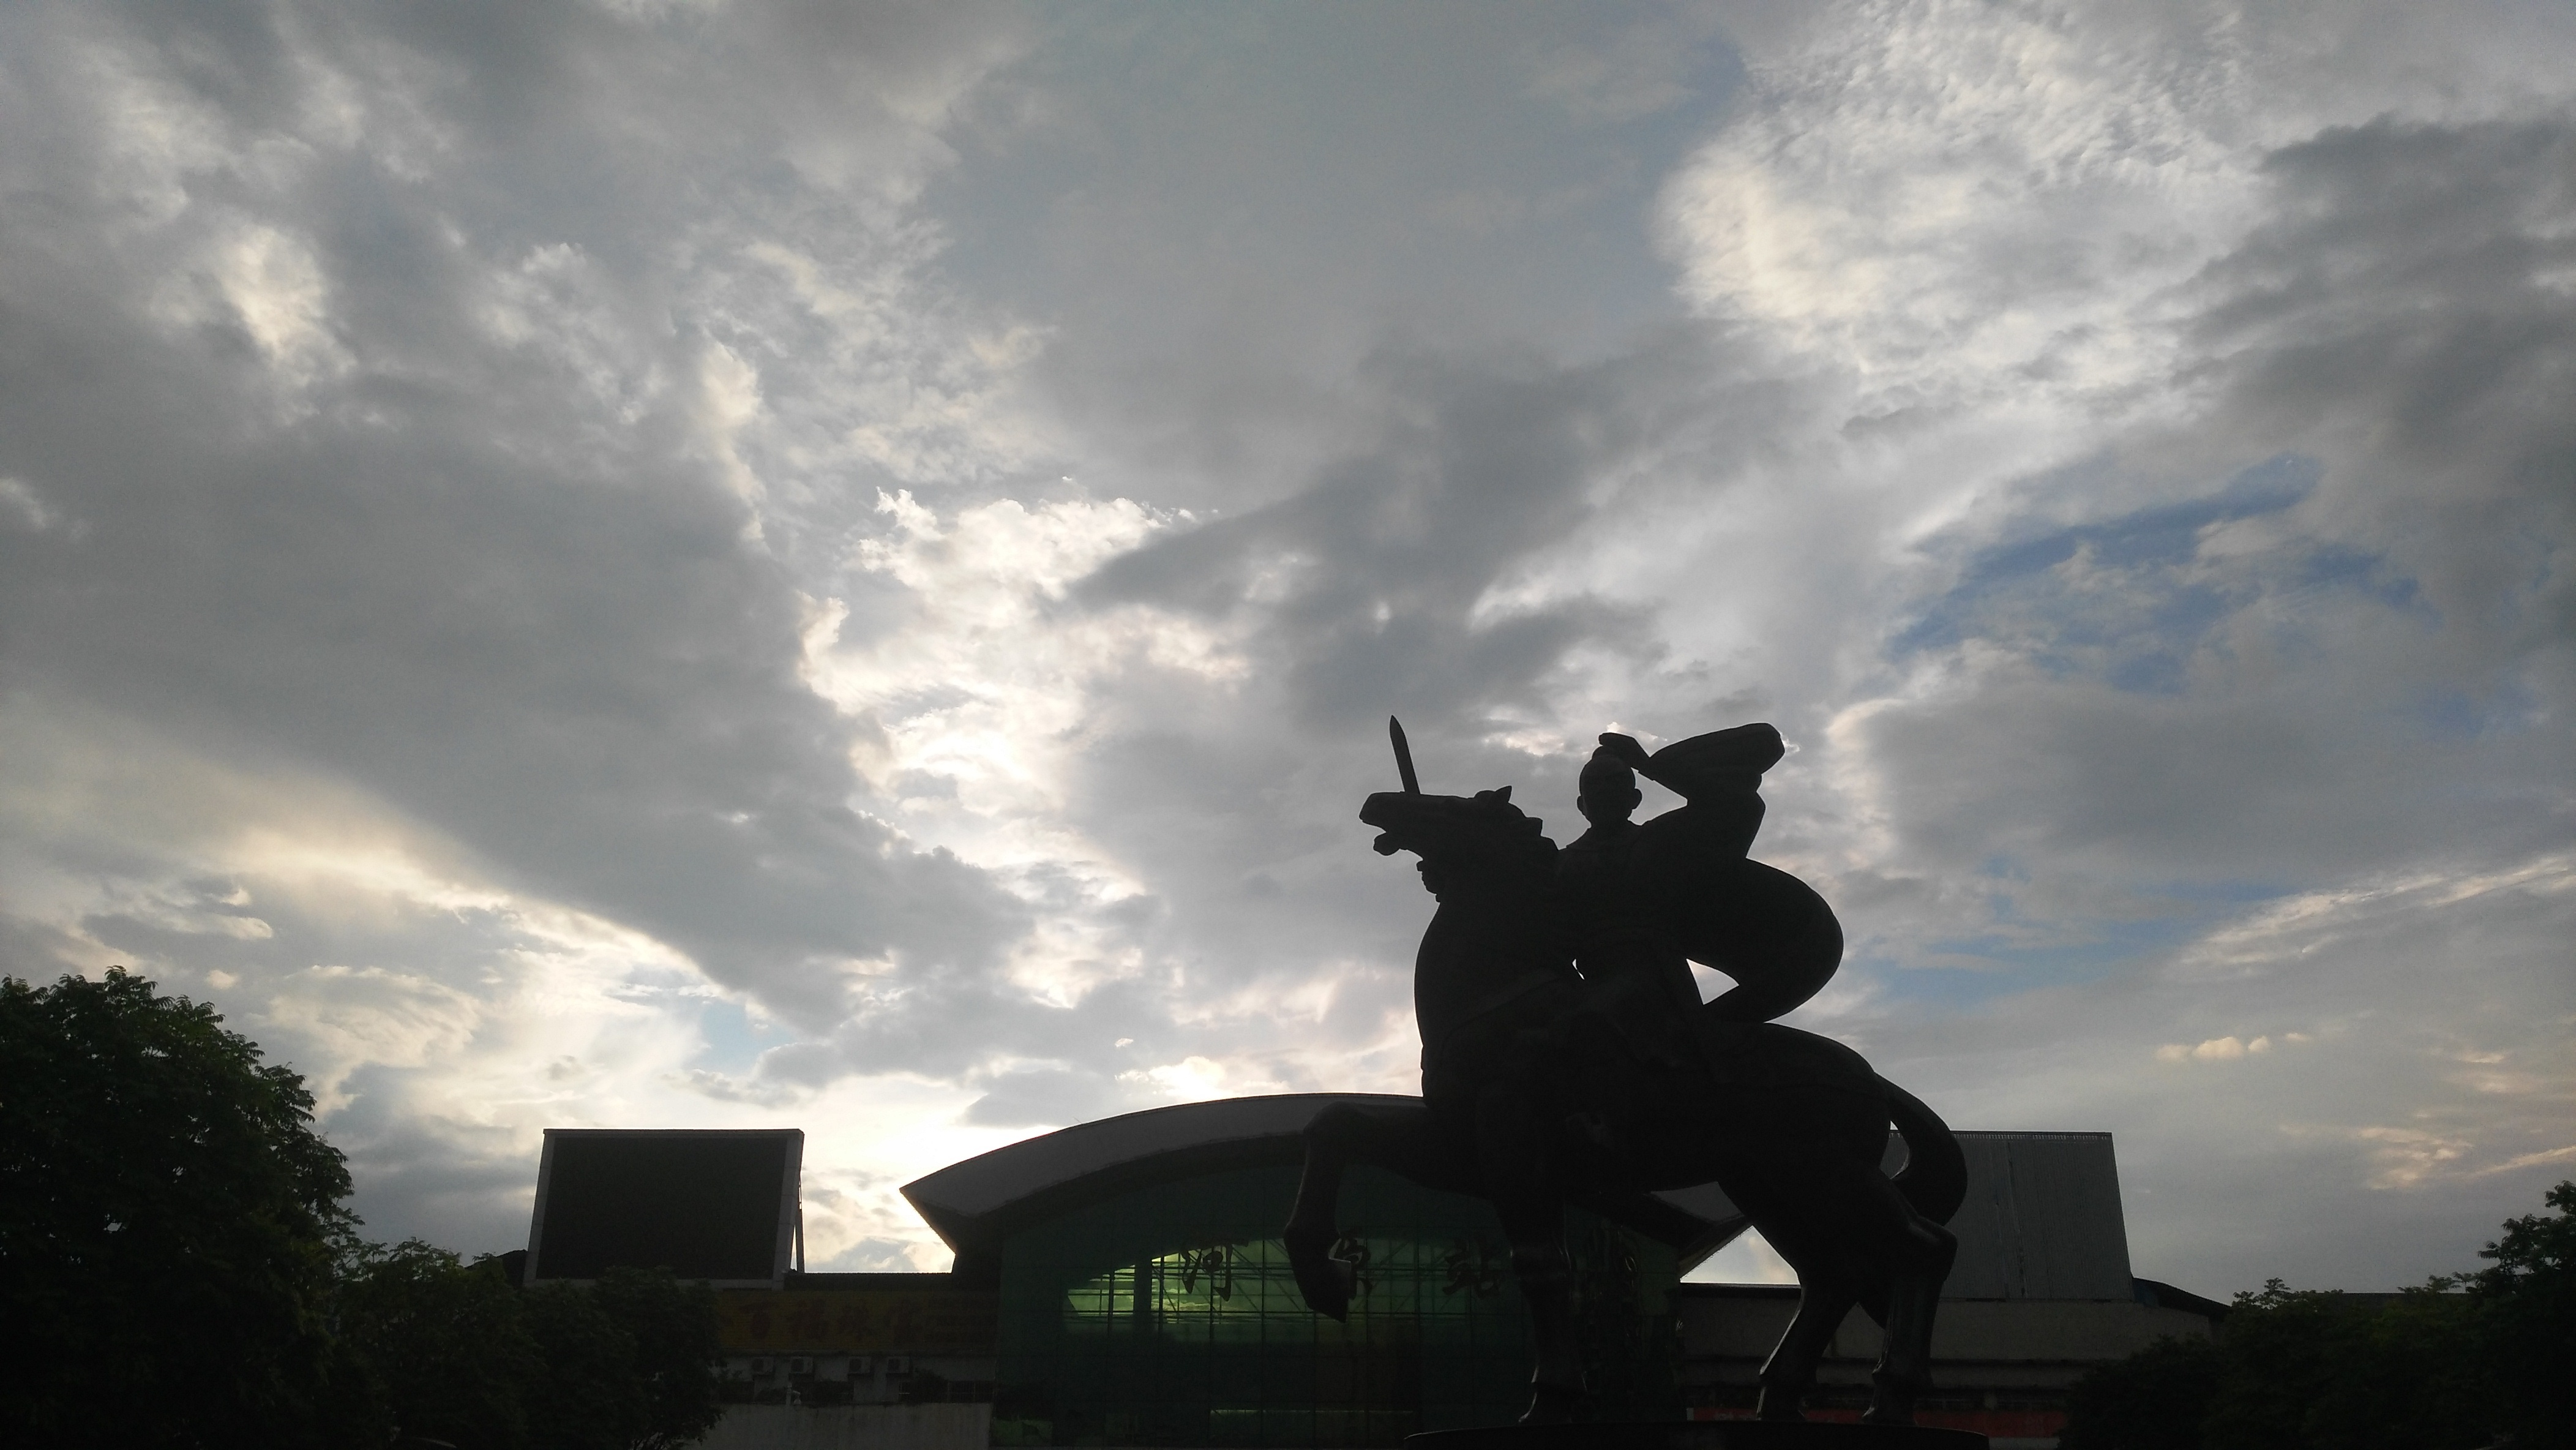
cloud, sky, sunlight, morning, monument, dusk, evening, atmosphere of earth